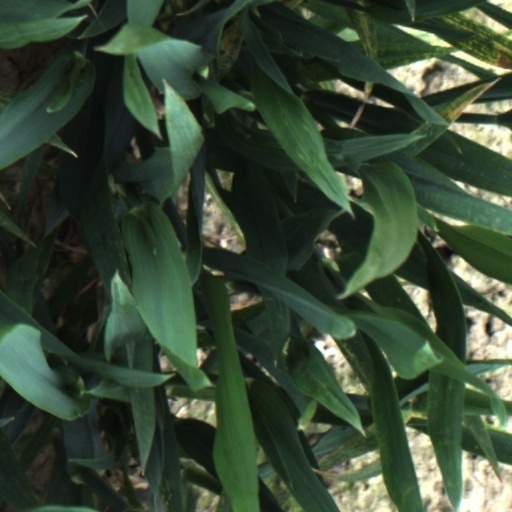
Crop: wheat